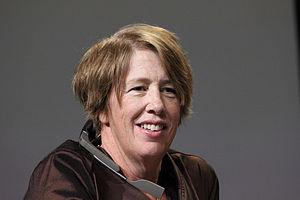
Mary Lou Jepsen, née en 1965, est une exécutive technique et inventeuse du domaine de l'affichage, de l'imagerie et du matériel informatique. Ses contributions ont eu un impact global dans le domaine des Visiocasques, HDTV et des projecteurs. Elle est également cofondatrice de One Laptop per Child, Pixel Qi, a été chef de projet chez Google X, et après un passage à Facebook / Oculus VR. Elle a ensuite fondé la société OpenWater, spécialisée dans le domaine de l'imagerie par résonance magnétique fonctionnelle, utilisant des techniques holographiques et infrarouges, baissant ainsi le prix et la taille de l'imagerie par rapport à la résonance magnétique.